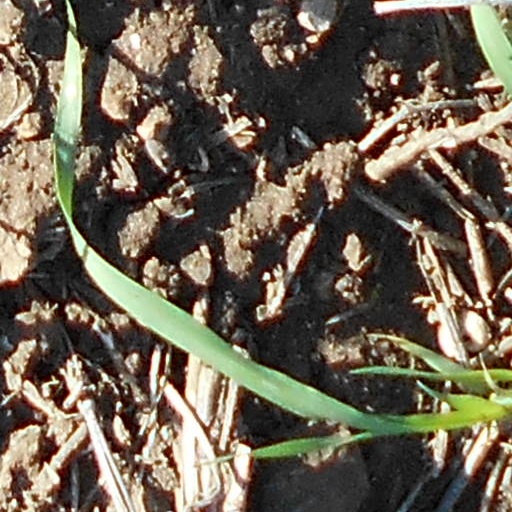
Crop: wheat